The White Hell of Pitz Palu (1950 film)

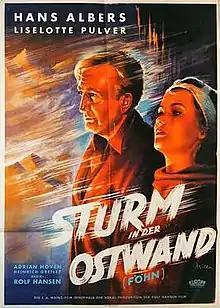

The White Hell of Pitz Palu is a 1950 West German mountain film directed by Rolf Hansen and starring Hans Albers, Liselotte Pulver and Adrian Hoven. It is a remake of Arnold Fanck's 1929 film "The White Hell of Pitz Palu". Interiors were shot at the Bavaria Studios in Munich. The film's sets were designed by the art directors Hans Sohnle and Fritz Lück . It was a prominent early role for Lieselotte Pulver and helped put the young Swiss actress on the path to stardom in the German-speaking world.